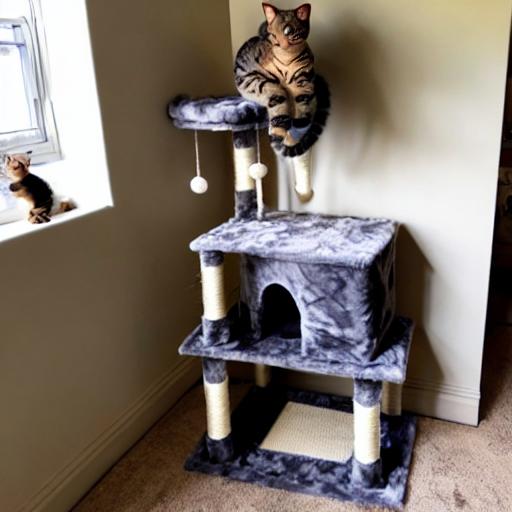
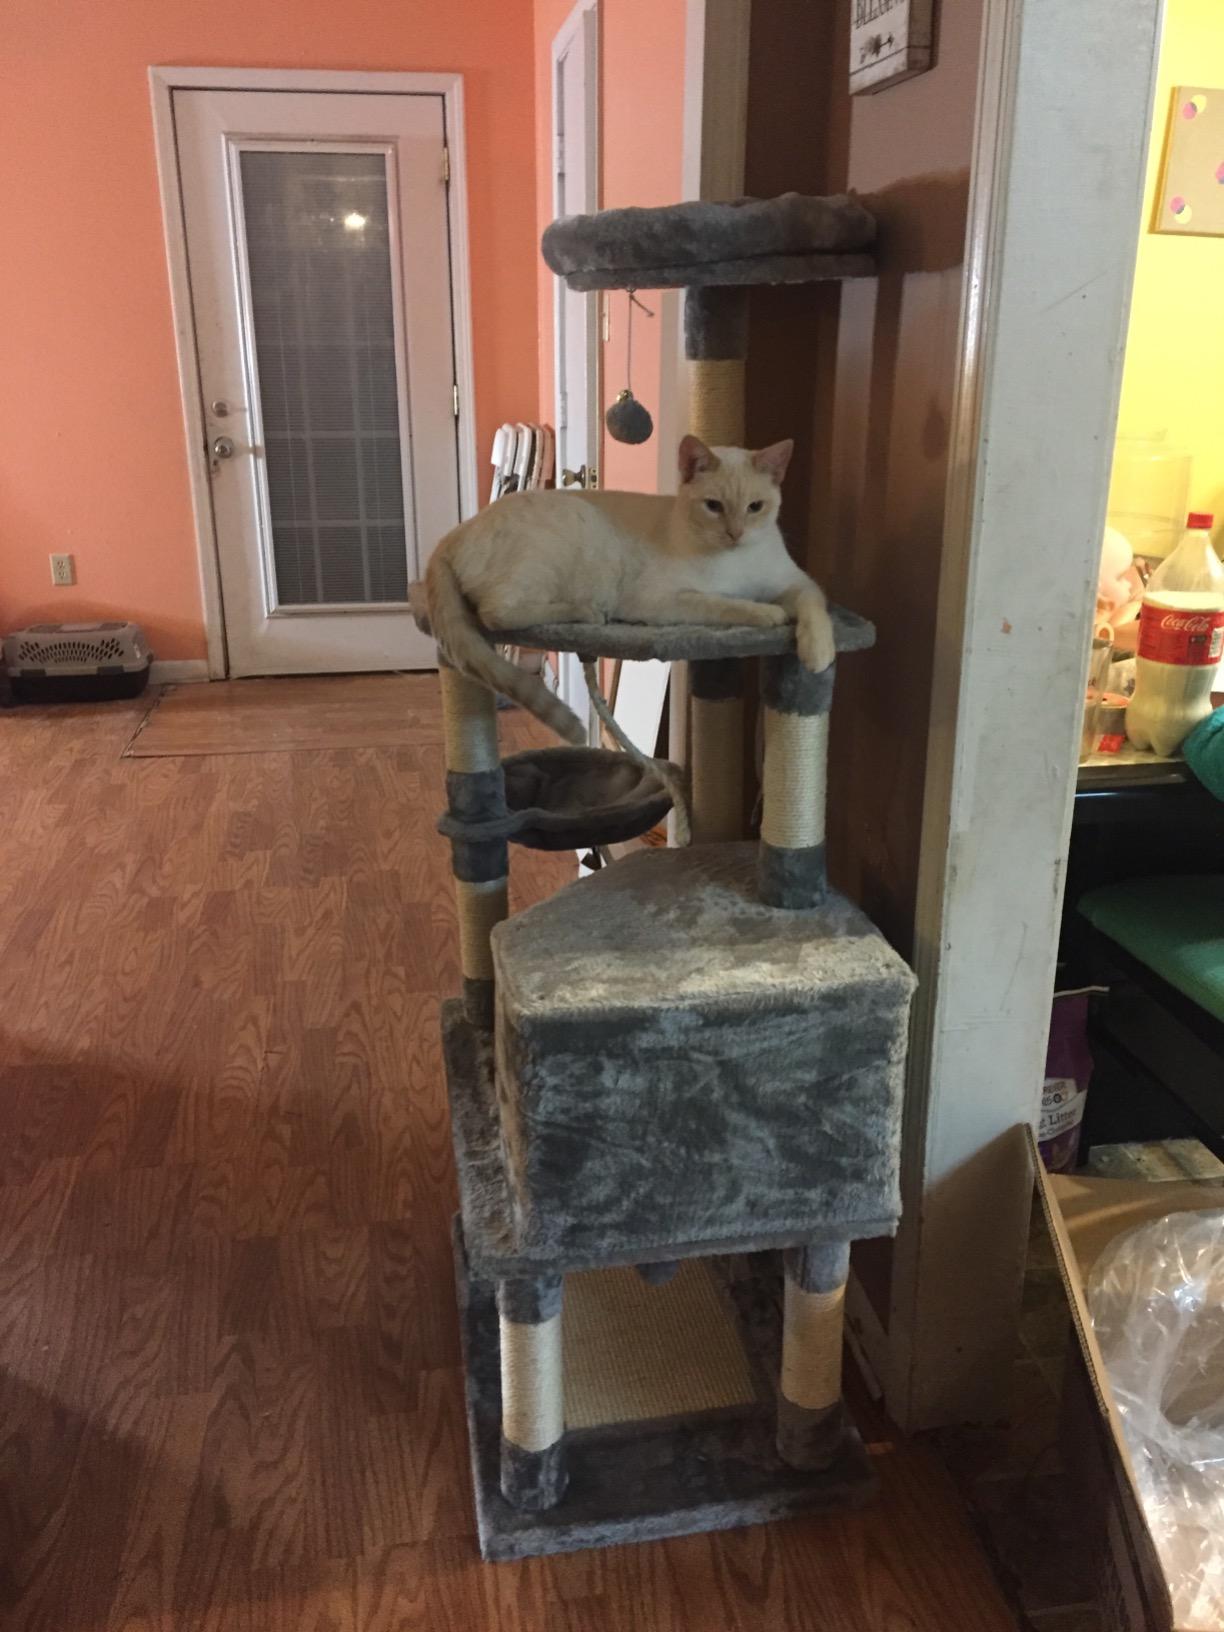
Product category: items_cat tree
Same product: no